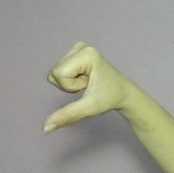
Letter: waw